John V of Portugal

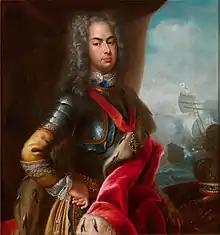
"John V of Portugal at the Battle of Matapan"; Domenico Duprà, 1719.

Maria Barbara's birth was followed by the birth of Pedro, Prince of Brazil, on 19 October 1712, which temporarily gave John a male heir. Prince Pedro's death on 29 October 1714 greatly saddened the King, but he took solace in the fact that his son Joseph (now Prince of Brazil) had been born on June 6 earlier that same year. After Joseph, three more infants were born to John and Maria Anna: Carlos on 2 May 1716, Pedro on 5 July 1717, and Alexandre on 24 September 1723. Only two of their three youngest sons would survive to adulthood, Infante Carlos and Infante Pedro; only Pedro continued the Braganza line.